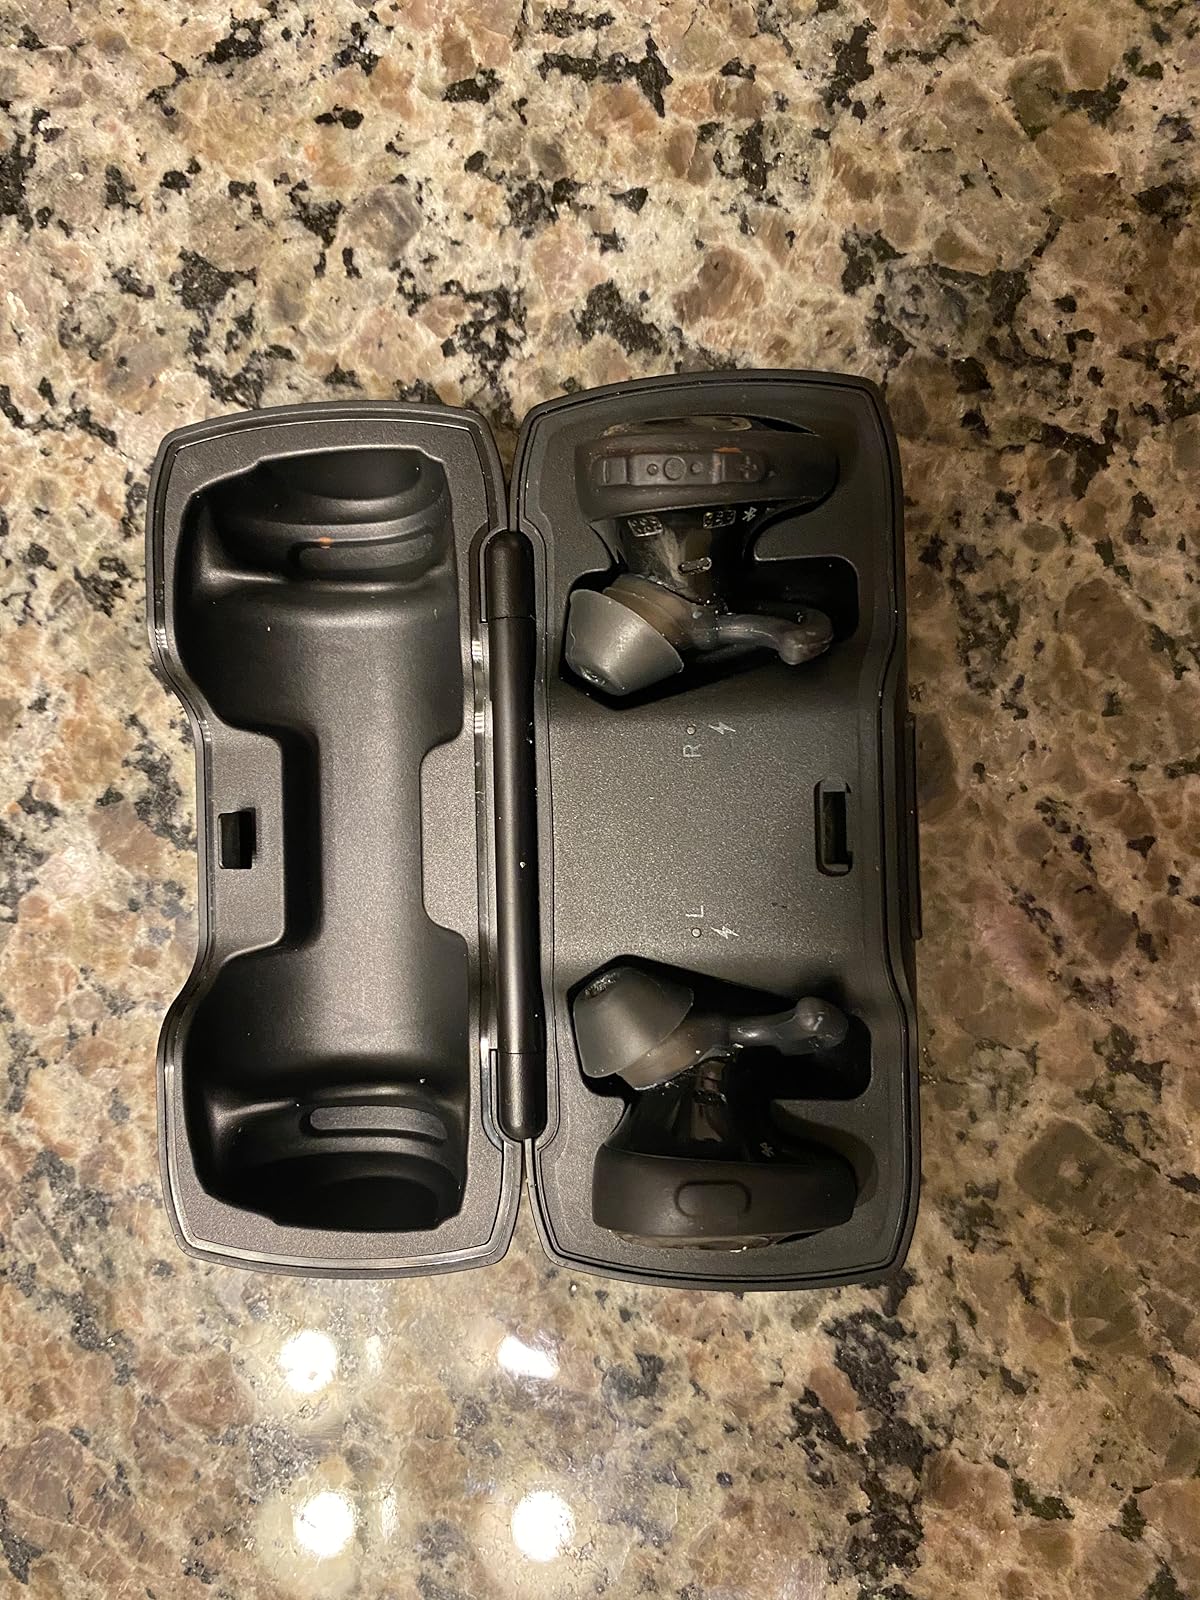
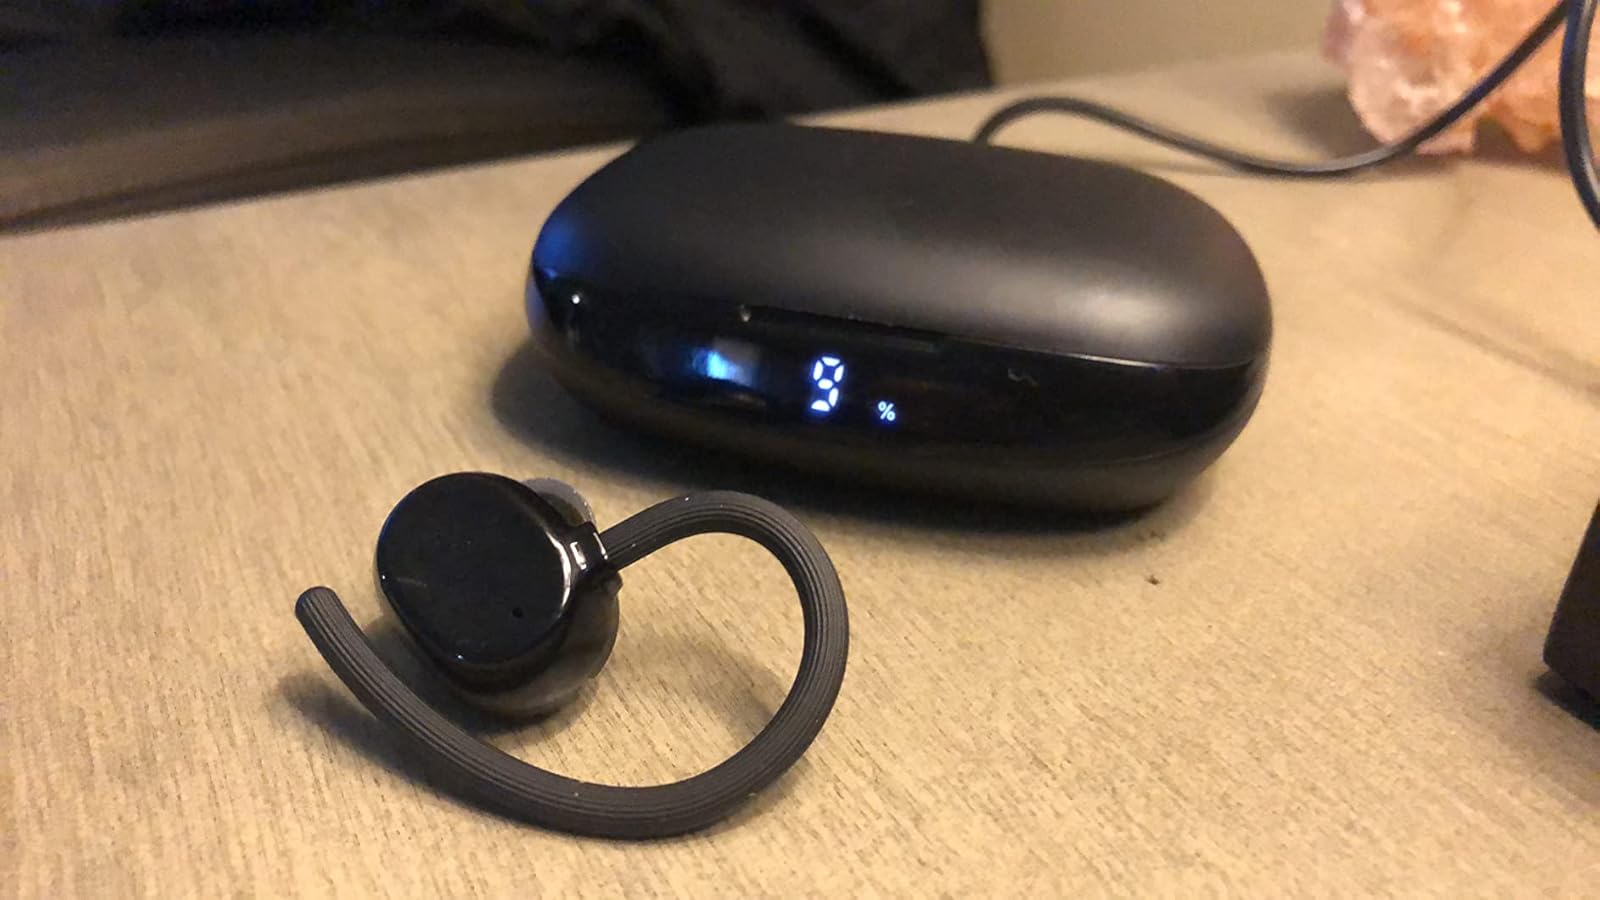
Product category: earbuds
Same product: no